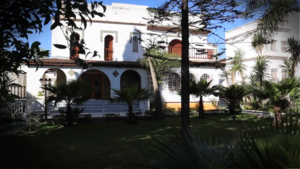
Ben Aknoun est une commune de la wilaya d'Alger en Algérie, située dans la proche banlieue ouest de la ville d'Alger à 270 mètres d'altitude.